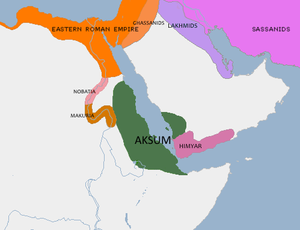
Le royaume d'Aksoum ou Empire aksoumite était un important État de la Corne de l'Afrique localisé au nord de l'Éthiopie, de Djibouti et dans l'actuelle Érythrée. Il s'est développé autour de la ville d'Aksoum à partir du IVᵉ siècle av. J.-C., pour atteindre son apogée du Iᵉʳ au VIᵉ siècle. Situé au carrefour des routes commerciales entre l'Inde et la Méditerranée, le royaume d'Aksoum est devenu un acteur majeur du commerce entre l'Empire romain et l'Inde ancienne. Les dirigeants axoumites ont facilité le commerce en frappant leur propre monnaie à partir du IIIᵉ siècle, et ont établi leur hégémonie sur le royaume de Koush en déclin. L'Empire aksoumite est également entré dans la politique des États de la péninsule arabique et a finalement étendu son règne sur l'Arabie du sud après la conquête de l'Himyar sous le règne d'Ella Asbeha. À son apogée, le royaume d'Aksoum s'étendait sur la plus grande part de l'Érythrée actuelle, le nord de l'Éthiopie, Djibouti, la Somalie, une partie du Soudan, de l'Égypte et de l'Arabie du Sud et était décrit par le prophète persan Mani comme l'une des quatre grandes puissances de son époque, aux côtés de la Perse, de Rome et de la Chine.
La Makurie également dénommée Royaume de Dongola, est un royaume situé dans ce qui serait aujourd'hui la région s'étendant du nord du Soudan au sud de l'Égypte. Il est l'un des trois royaumes Nubiens qui ont émergé après la chute du royaume de Méroé, qui a dominé la région de -800 à l'an 350. Le royaume de Makurie s'étend le long du Nil de la troisième cataracte à un endroit situé entre la cinquième et la sixième cataracte. Le royaume avait le contrôle des voies d'échanges, des mines, et des oasis de l'est à l'ouest de la région. Sa capitale est Dongola, et le royaume est parfois connu sous ce nom.